Yoo Ah-in

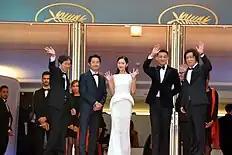
Yoo (second on the right) at the premiere of "Burning" at the Cannes Film Festival in May 2018

In 2018, Yoo starred in Lee Chang-dong's film "Burning" opposite Steven Yeun, portraying a pure and sensitive young man, Jong-su, who tries to solve the mystery surrounding the woman he loves. Lee said the reason he cast Yoo, "Yoo Ah-in is one of the most famous Korean actors in that age group, and he's known for being good at delivering emotionally charged performances. In contrast to that, Jong-su is such a passive and shy character who doesn't show his emotions and who doesn't react, so I thought that would be really interesting for this actor to play this role." Lee then praised, "No one else could inhabit the character of Jong-su like he did. Yoo Ah-in is irreplaceable for this role, he is capable of conveying great nuance and sensitivity."